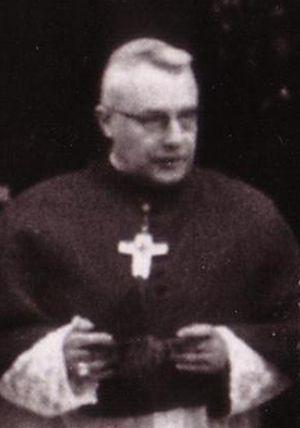
Josef Stangl est évêque de Wurtzbourg de 1957 à 1979.